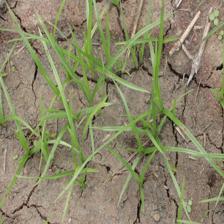
Label: Grass